Iwasaki's snail-eater

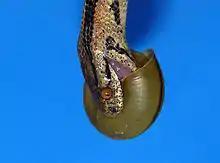
Snail-eater in action

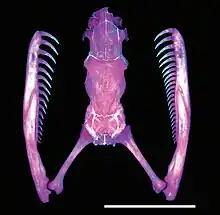
Skull of "Pareas iwasakii"

"P. iwasakii" is a snail-eating specialist; even newly hatched individuals feed on snails. It has asymmetric dentition on its jaws, with more teeth on the right mandible (about 25 teeth compared to 15 teeth on the left mandible) which facilitates feeding on snails with dextral (clockwise coiled) shells. A consequence of this asymmetry is that "P. iwasakii" is much less adept at preying on sinistral (counterclockwise coiled) snails. It systematically directs its attack on snails from the right in order to insert its lower jaw into the shell opening.